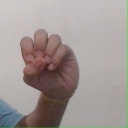
अक्षर: उ